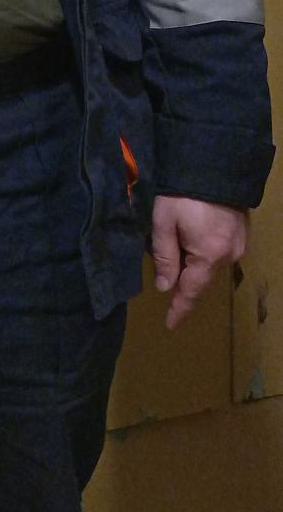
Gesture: no_gesture